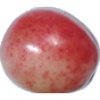
Label: Cherry Rainier 1